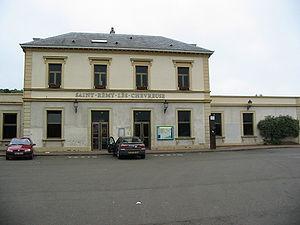
En français, la préposition « lès » signifie « près de ». D'usage vieilli, elle n'est guère plus rencontrée que dans les toponymes, plus particulièrement ceux de localités.